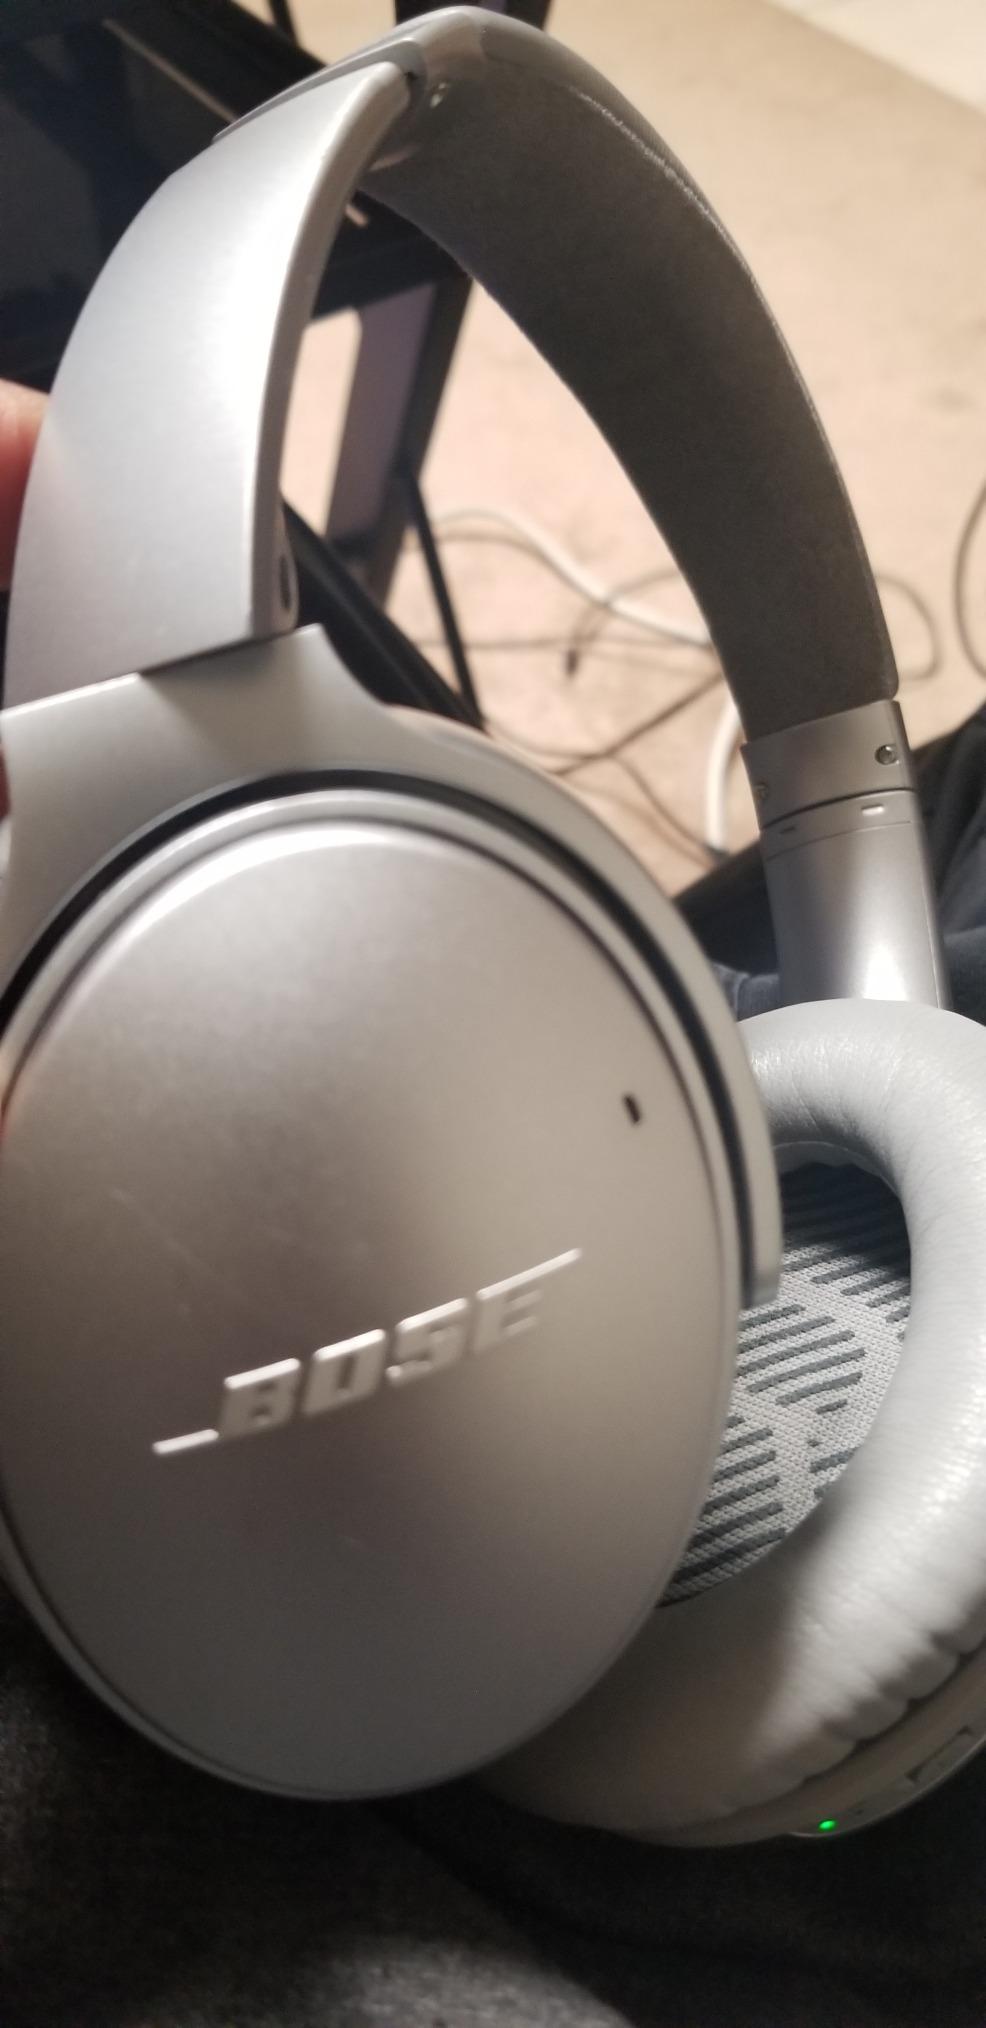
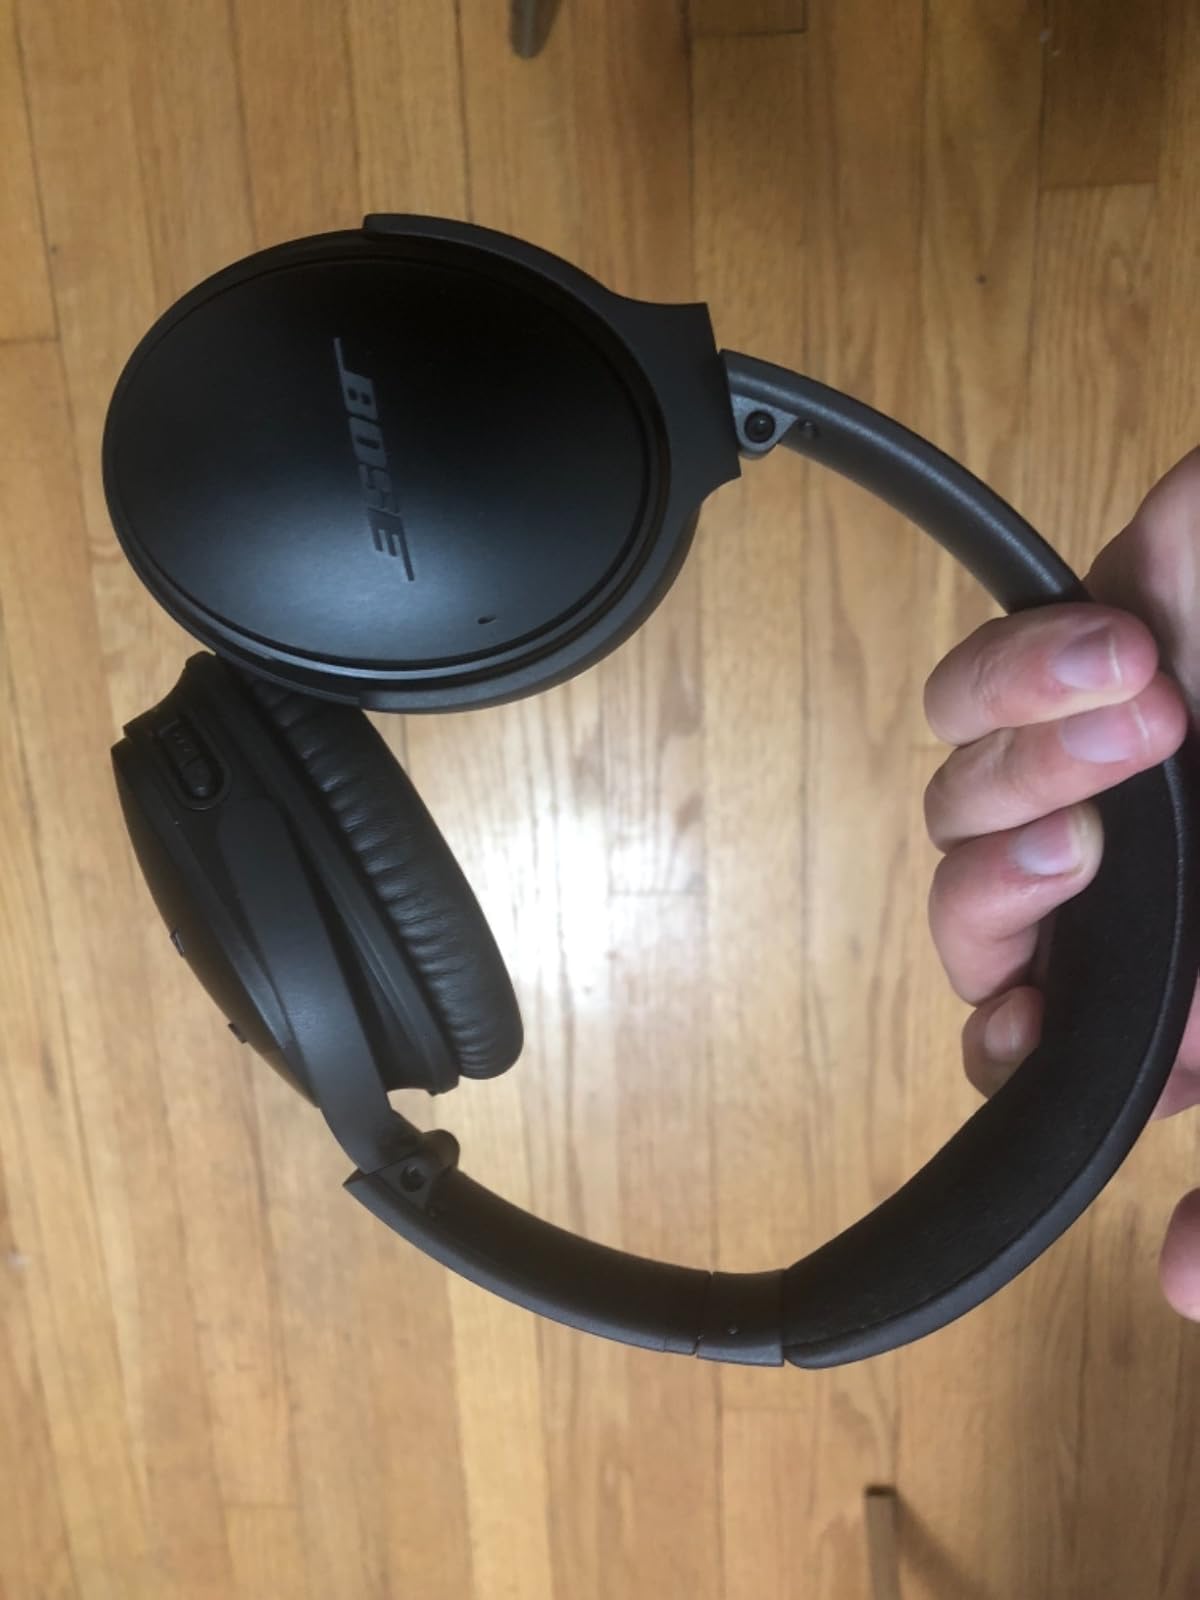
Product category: headphones
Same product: no